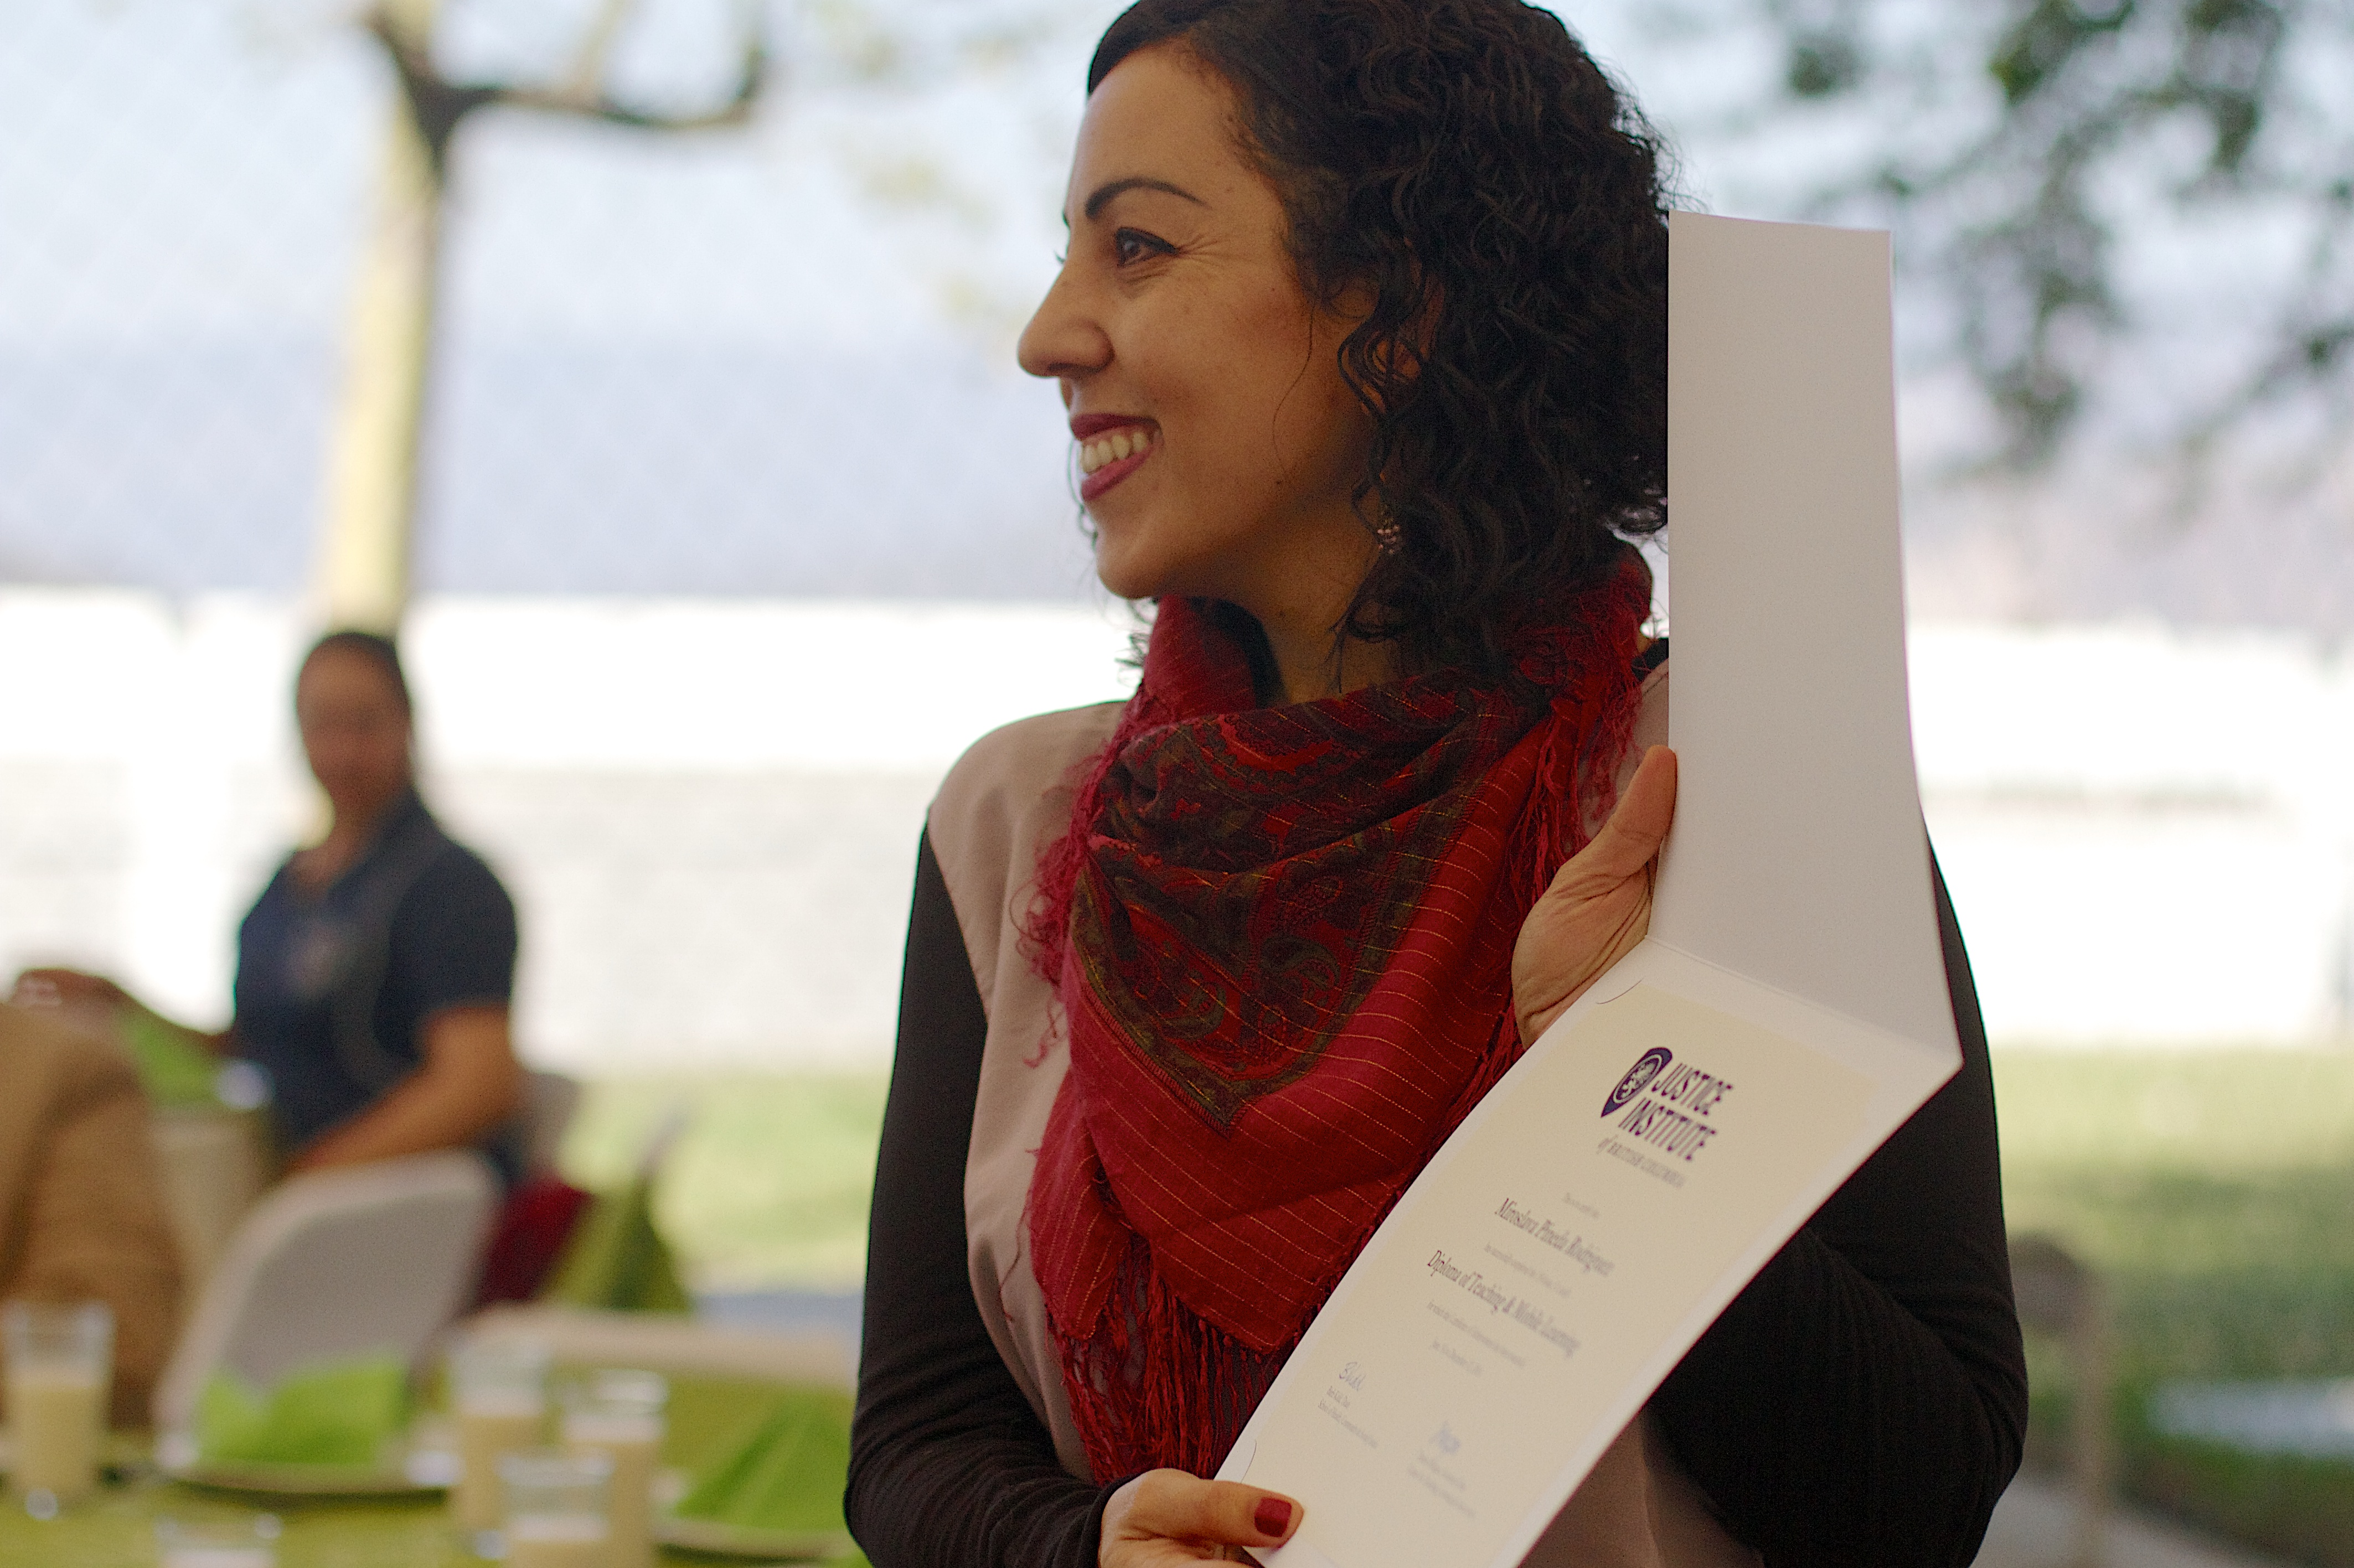
person, woman, udgagora, human action